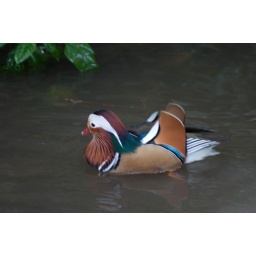
One of the strangest looking ducks I've ever seen. This one was in the bird sanctuary in Kuranda, Australia.==============Kingdom:AnimaliaPhylum:ChordataClass:AvesOrder:AnseriformesFamily:AnatidaeGenus:AixSpecies: Aix galericulata